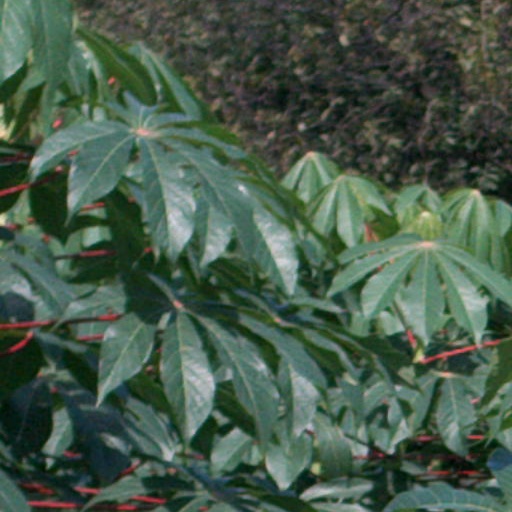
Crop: cassava